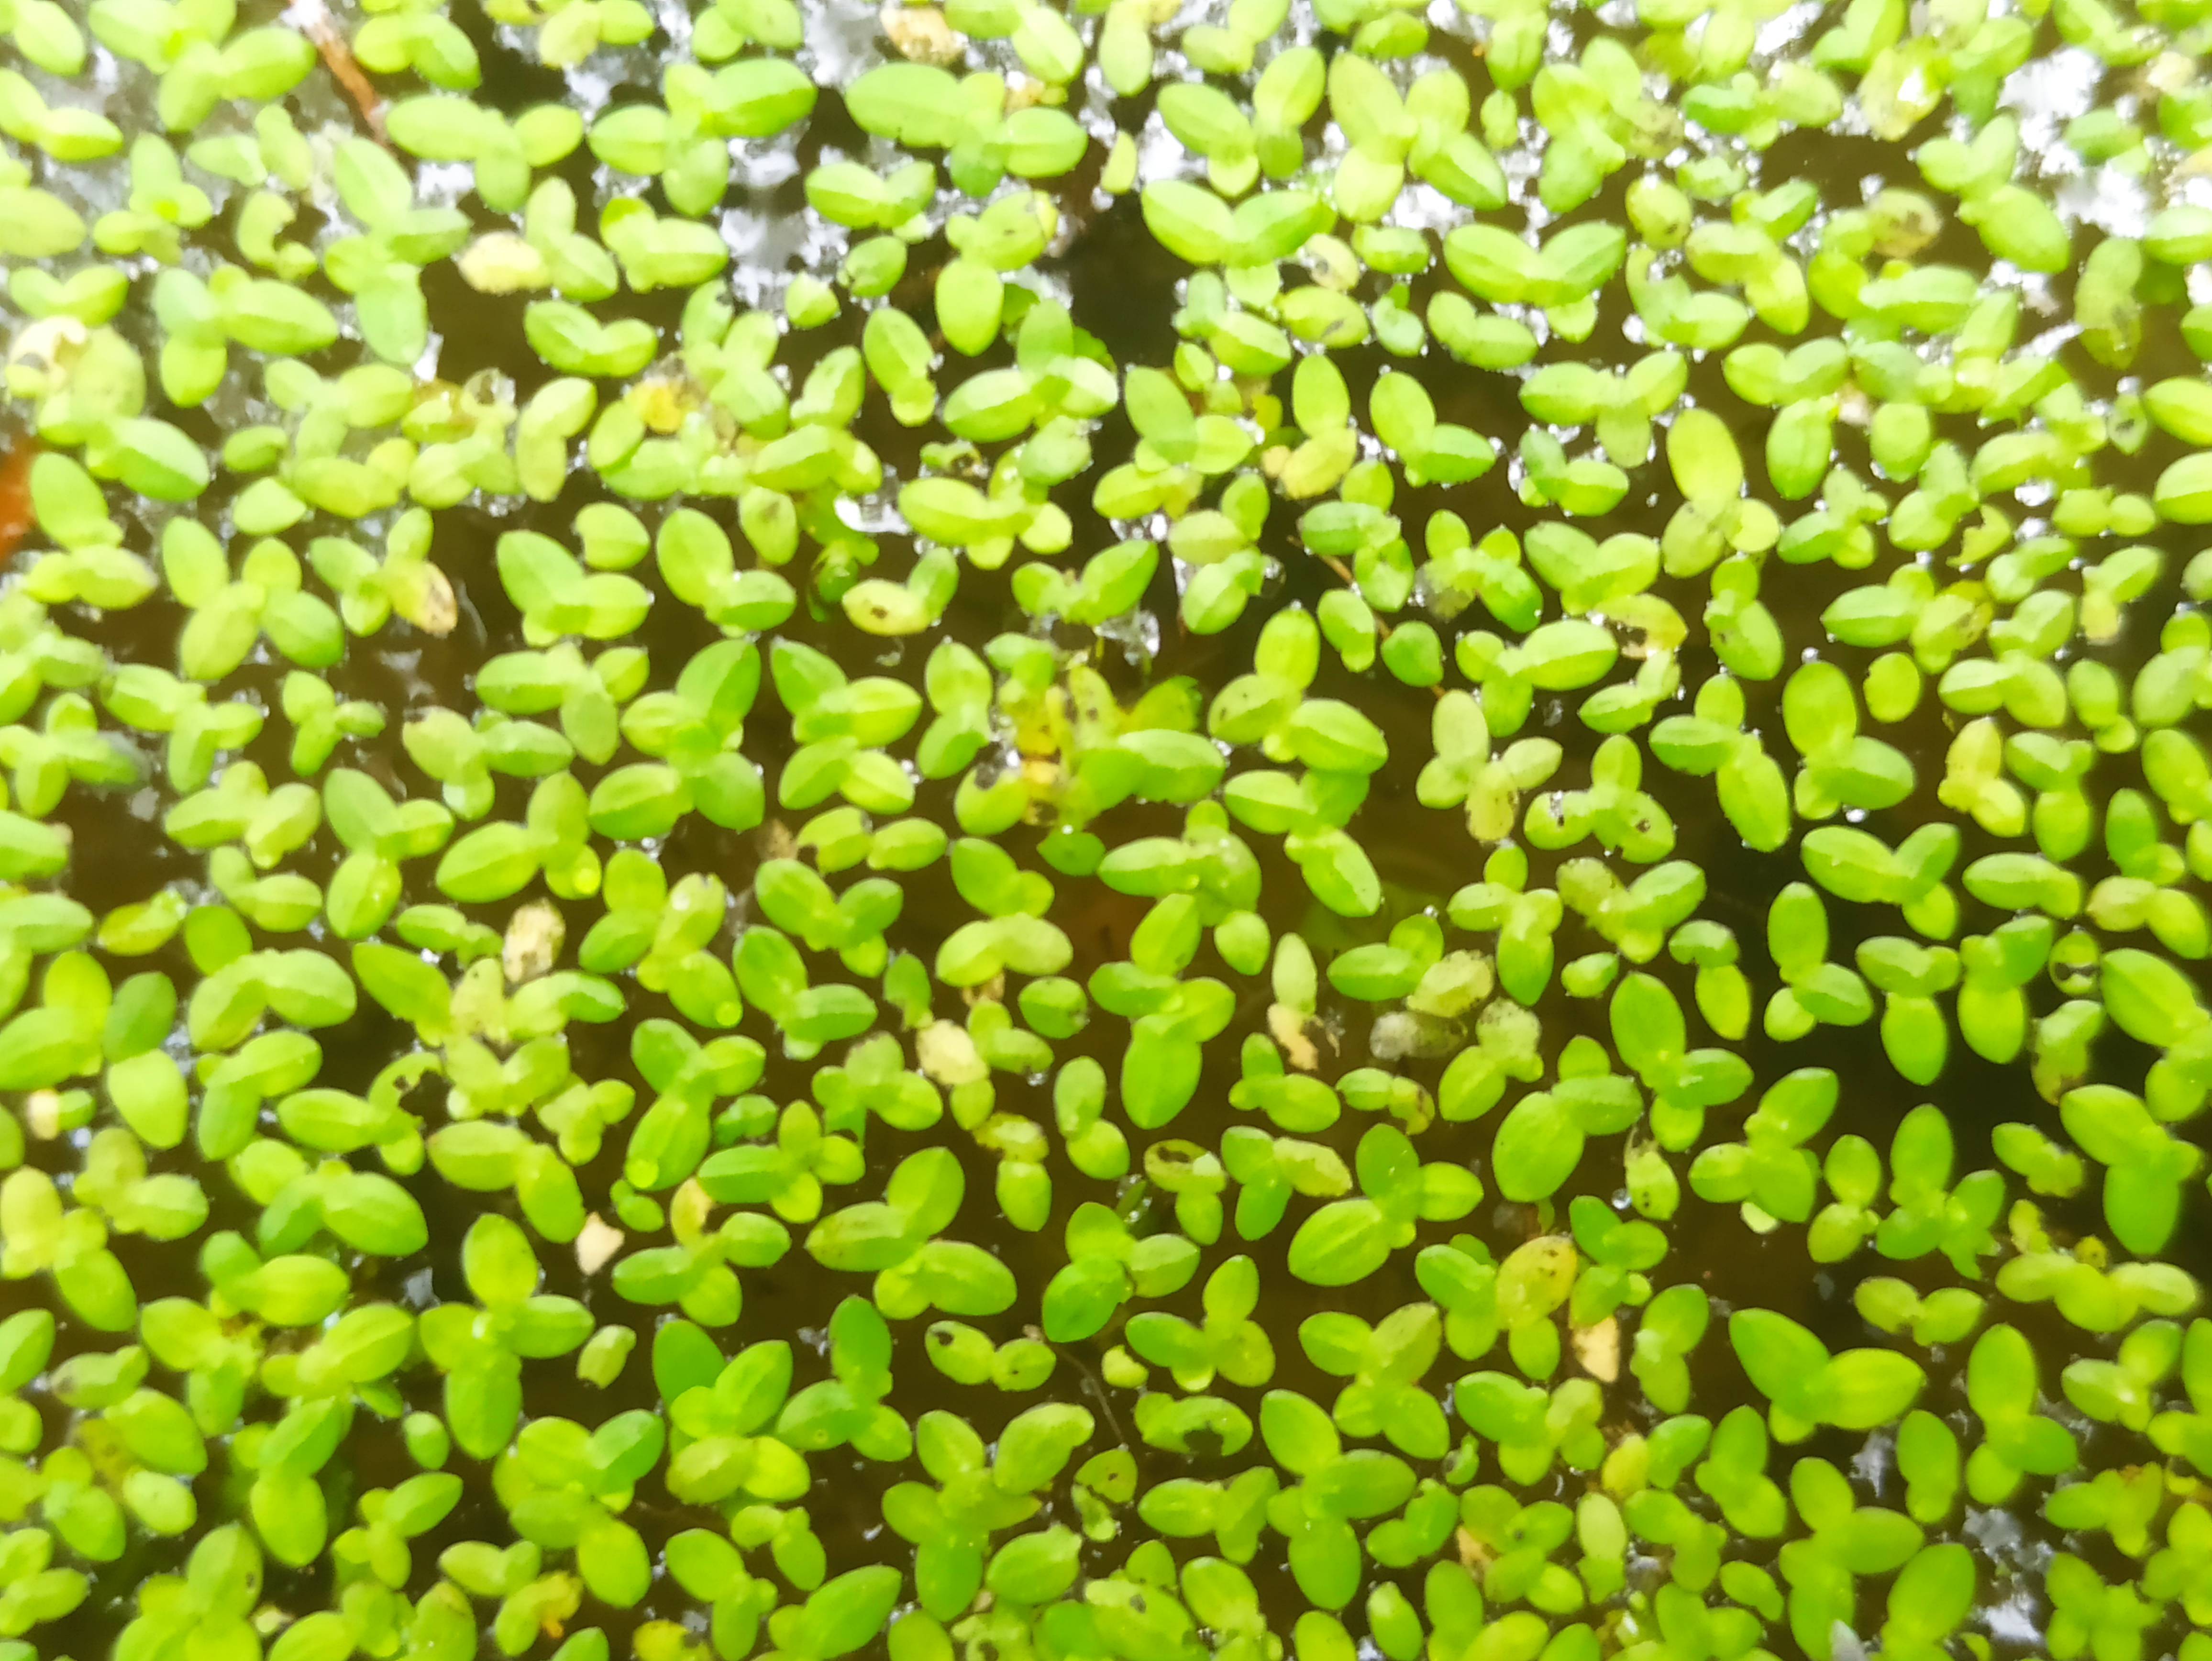
Species: Common Duckweeds (Lemna minor)